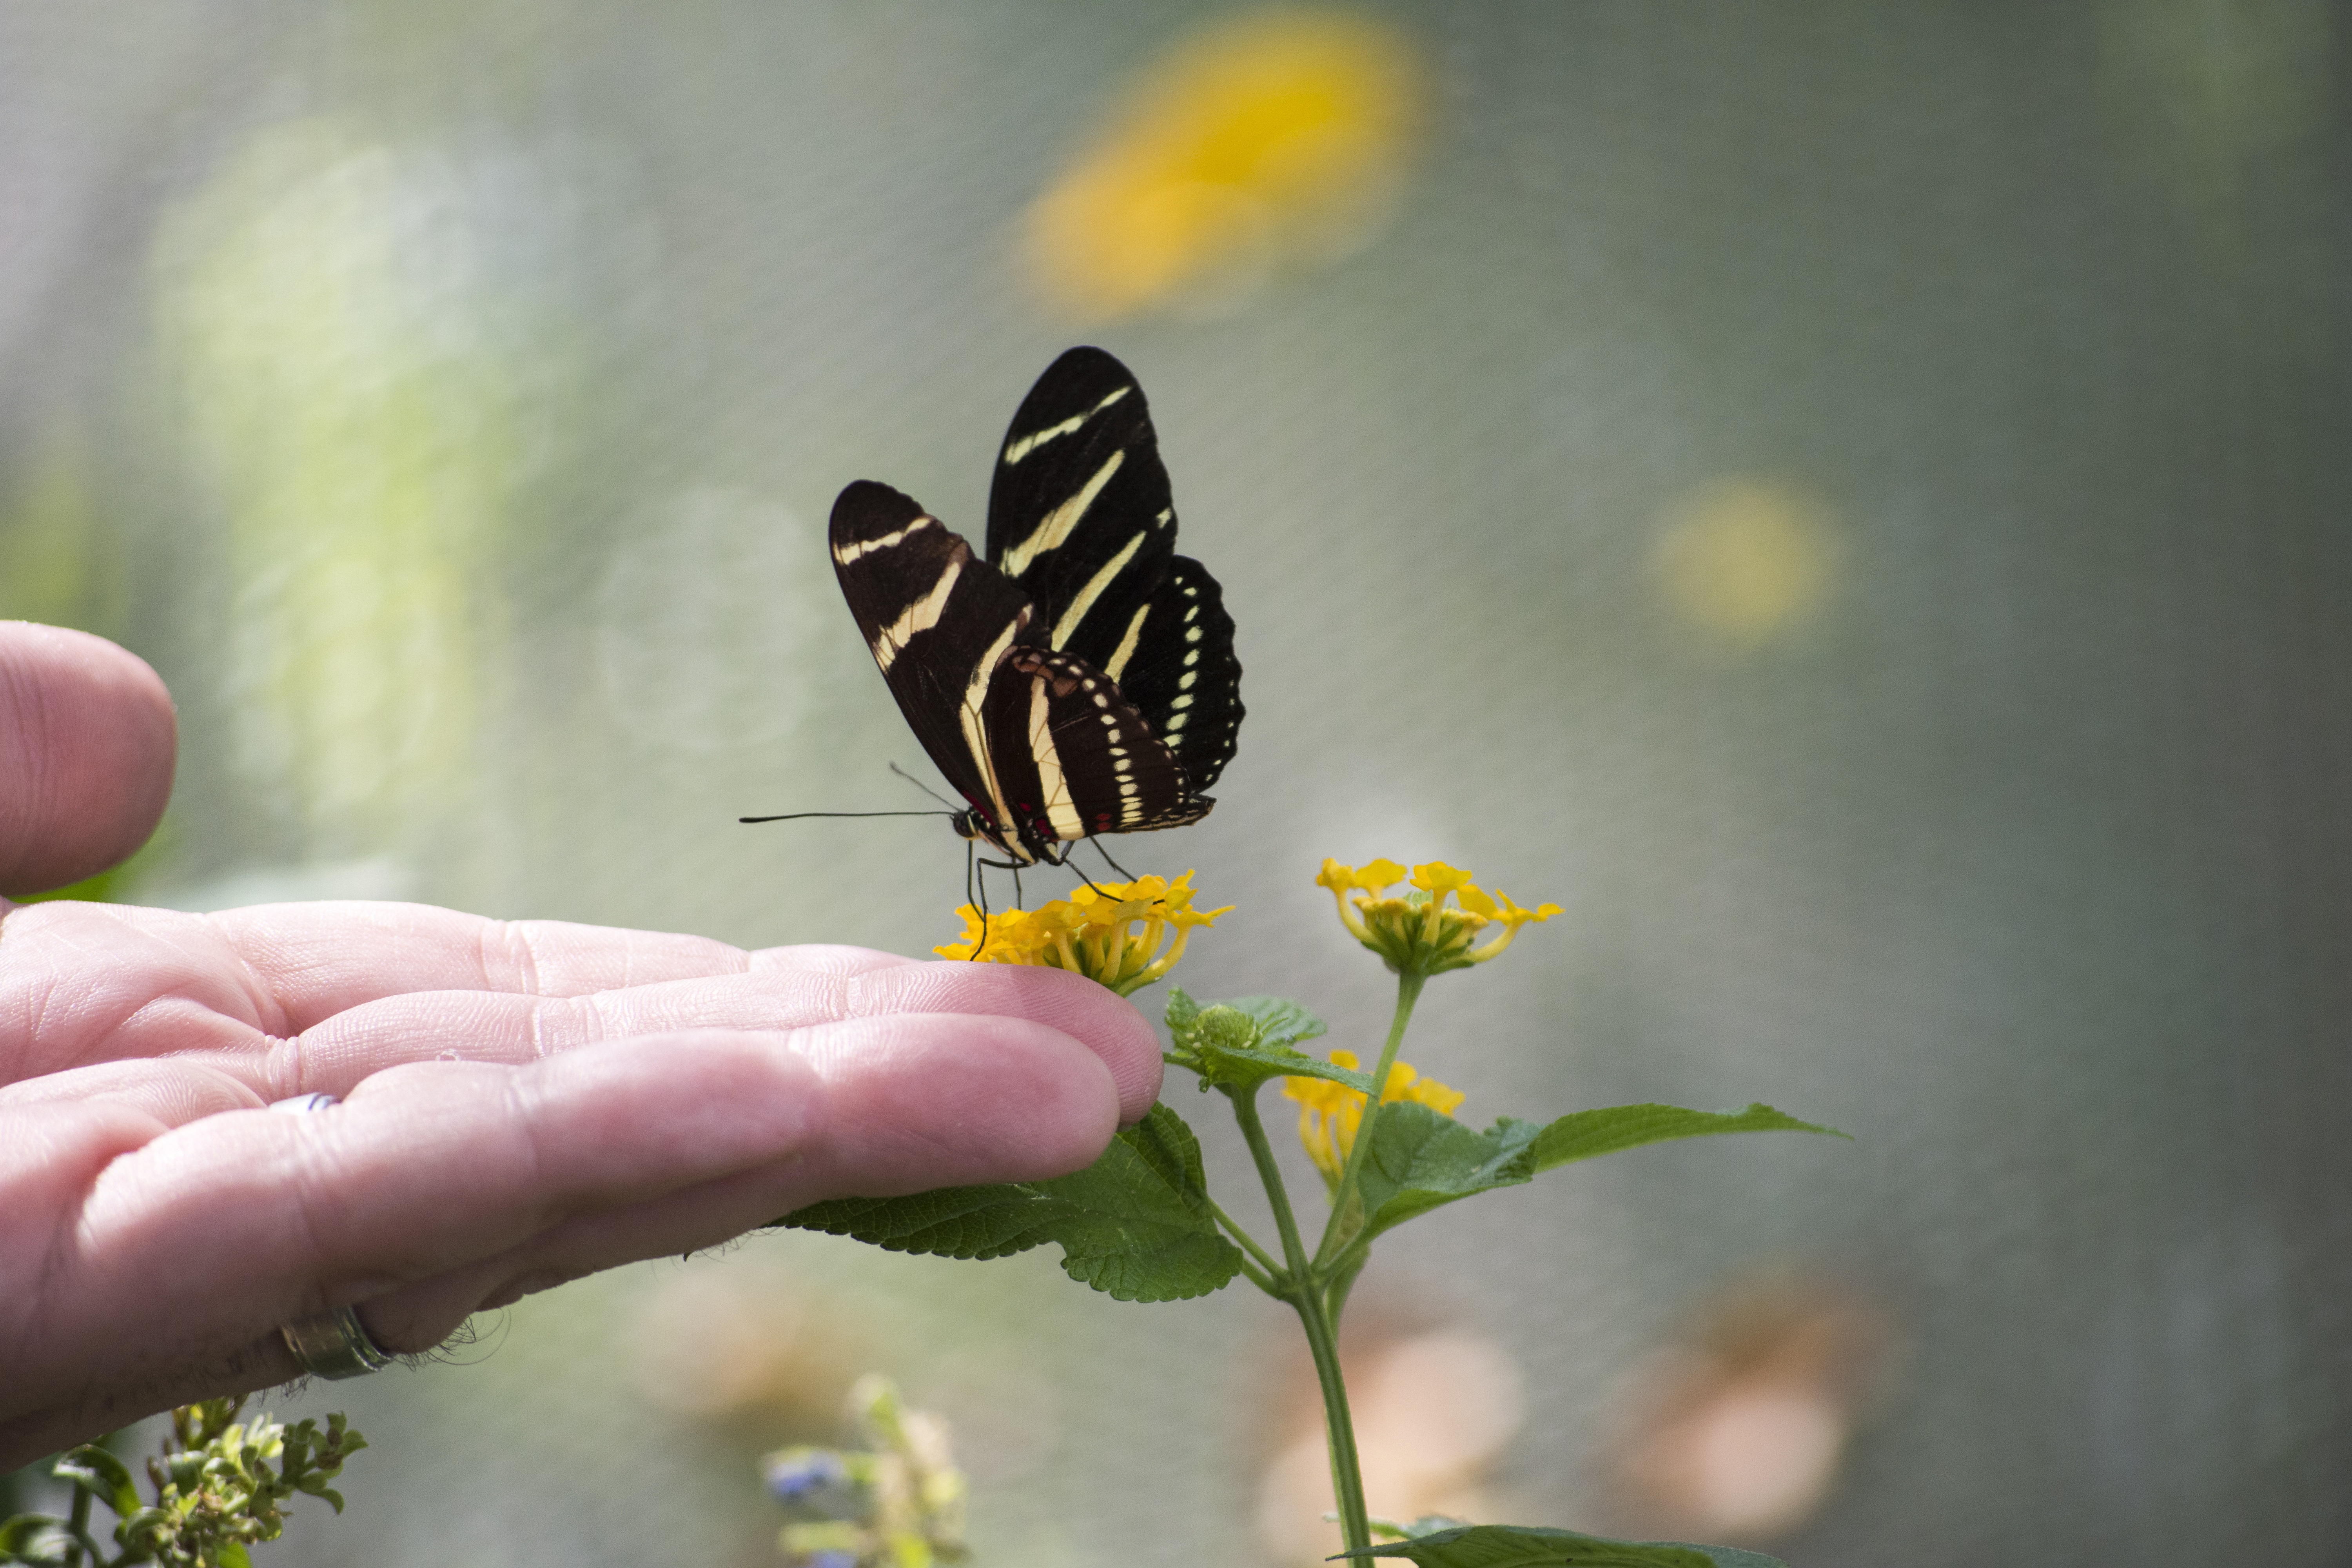
hand, nature, wing, photography, leaf, flower, flying, insect, butterfly, freedom, colorful, yellow, fauna, invertebrate, close up, monarch butterfly, design, nectar, macro photography, arthropod, pollinator, moths and butterflies